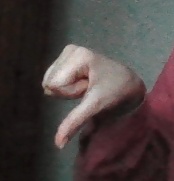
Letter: waw